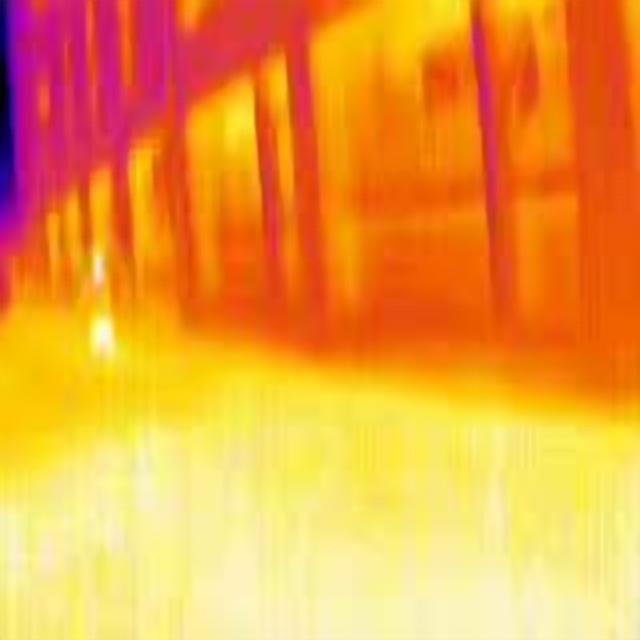
Detected objects:
label: person